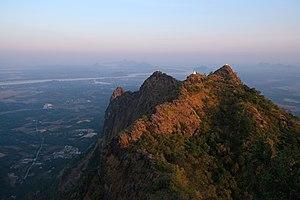
Pa-An ou Hpa-An est la capitale de l'État Karen de Birmanie. Elle est située sur la rive orientale de la Salouen. Au dernier recensement, elle comptait 421 575 habitants dont 75 141 en zone urbaine.